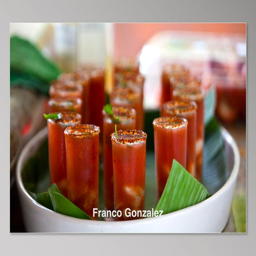
welcome drinks and appetizers are essential for a fun party